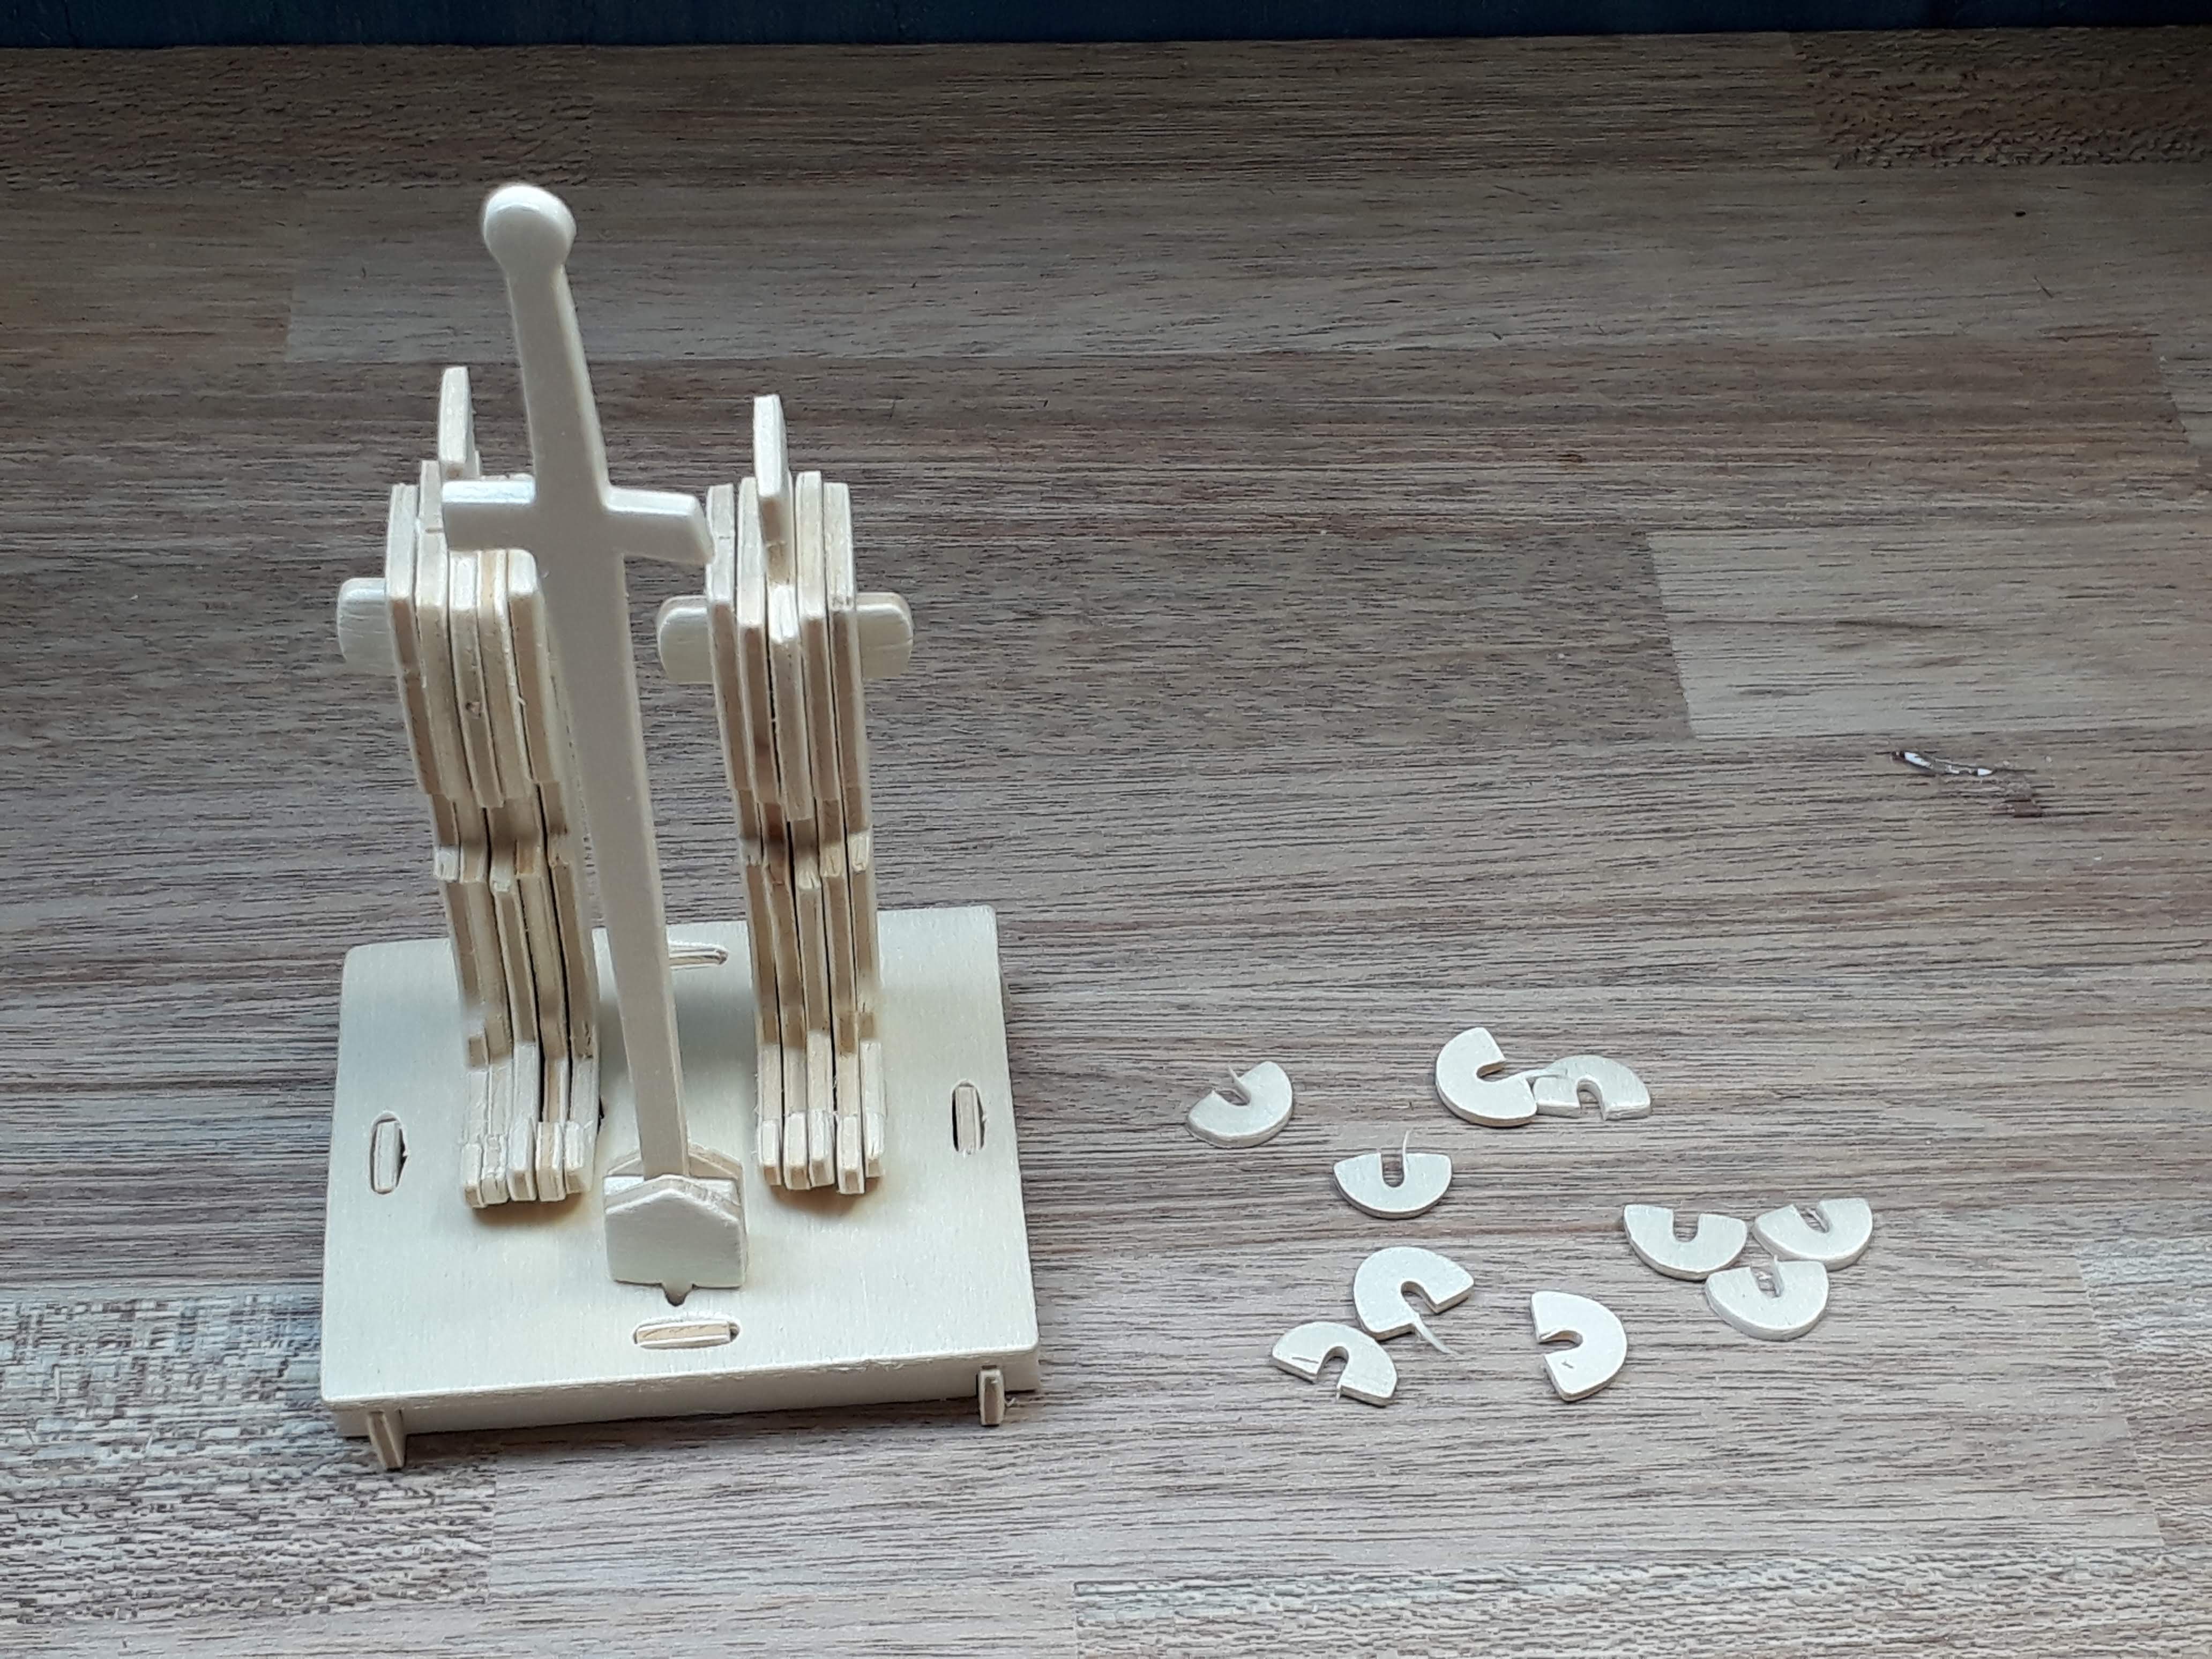
table